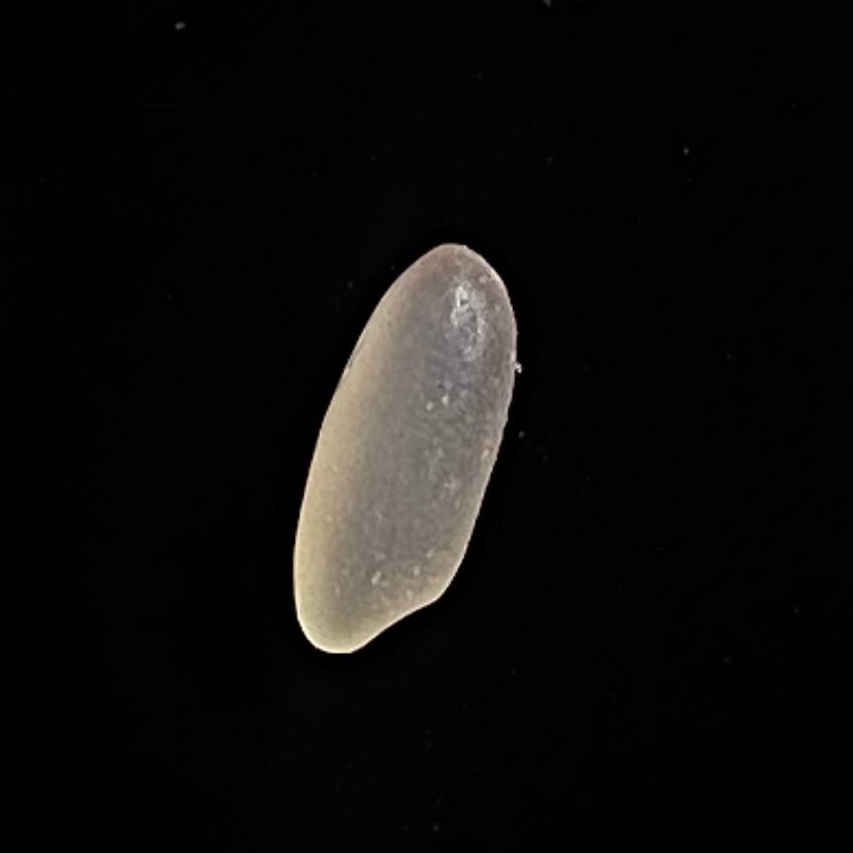
Rice variety: Paijam